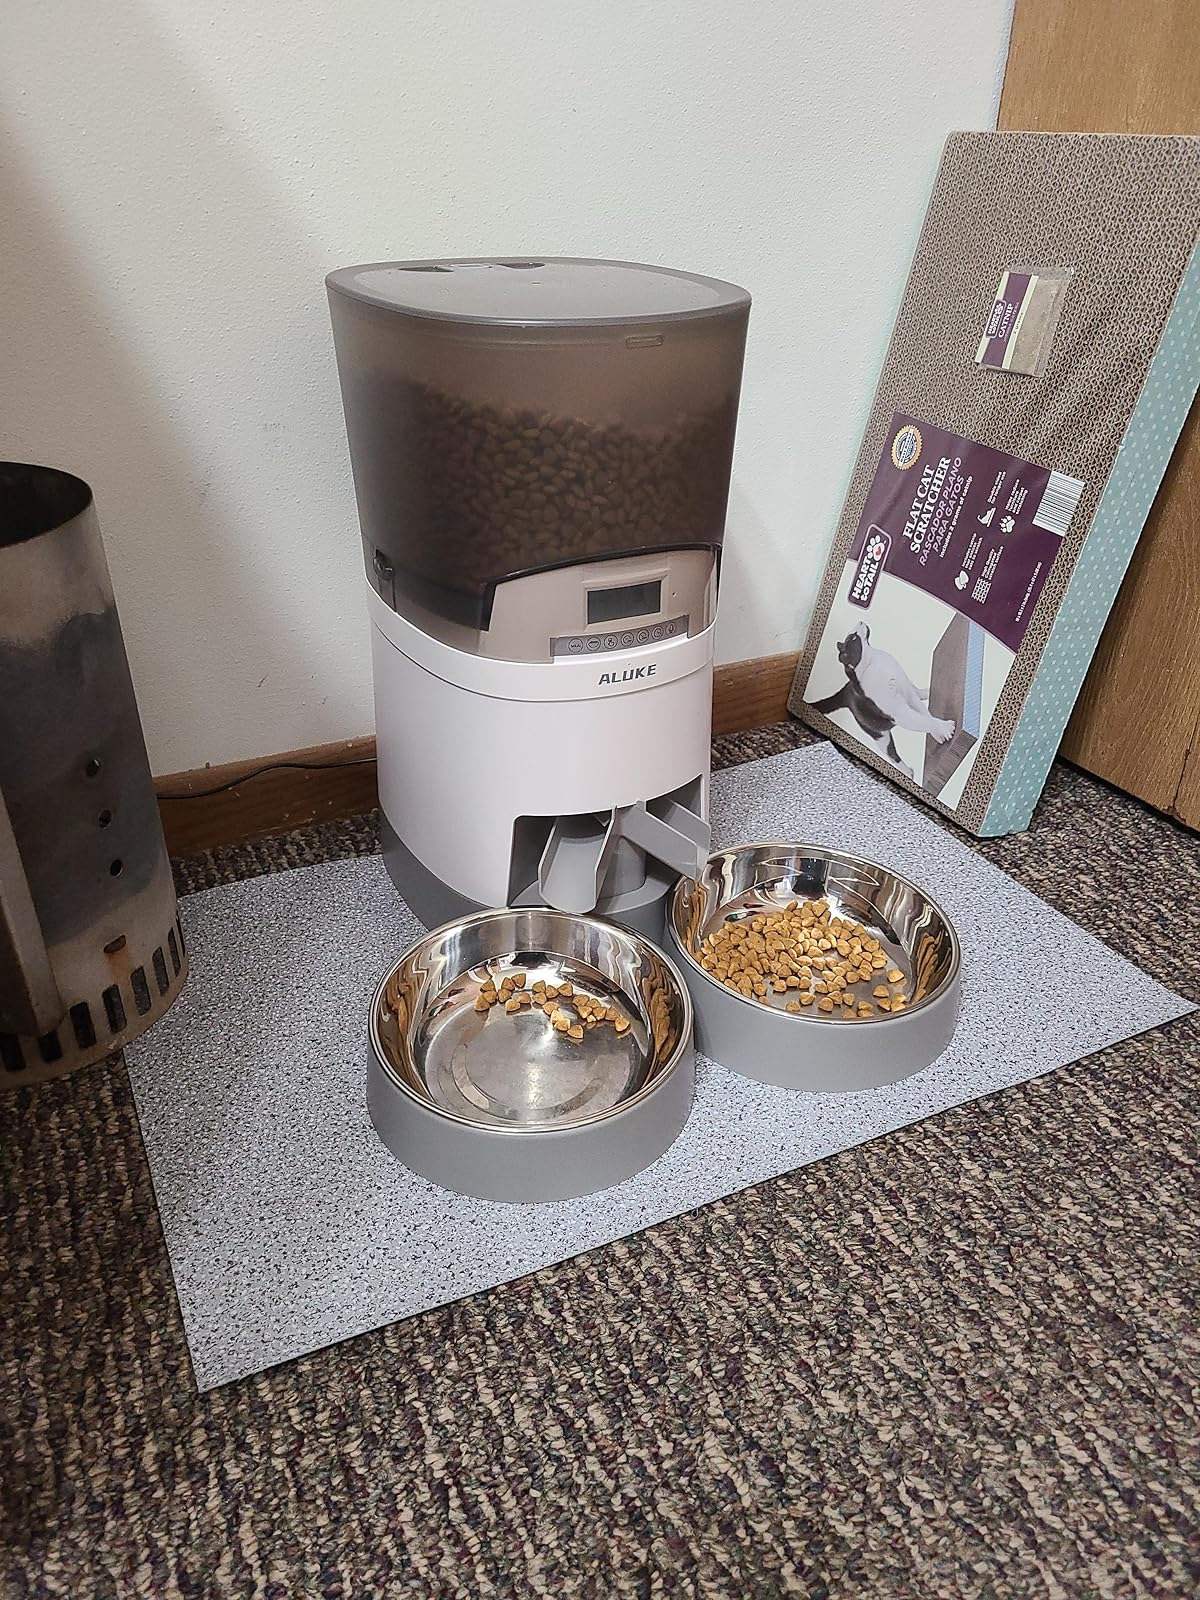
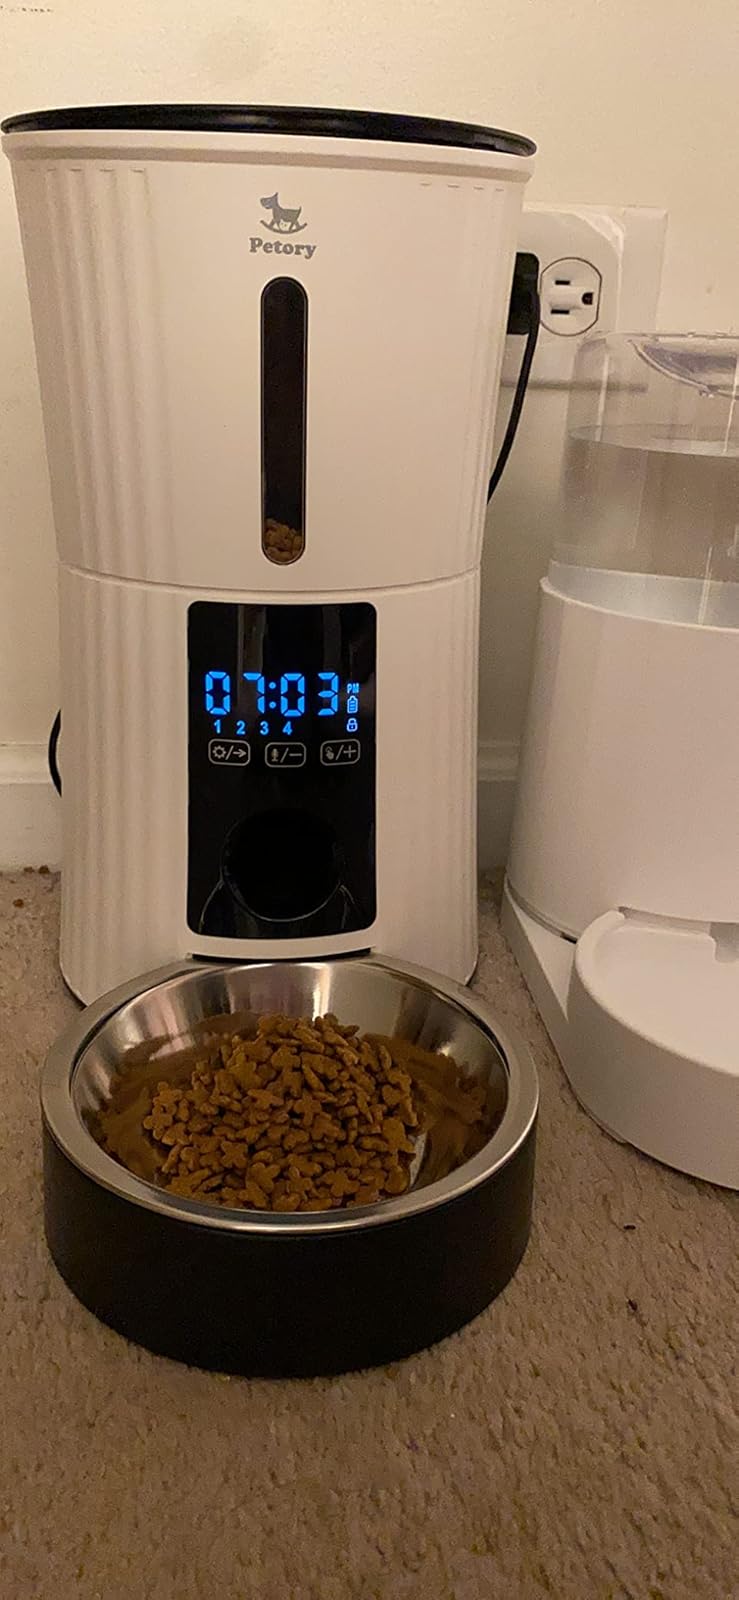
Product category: items_feeder
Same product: no